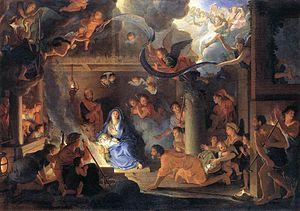
L'exégèse contemporaine concernant le personnage de Jésus confronte les éléments de la vie de Jésus de Nazareth présents dans les textes antiques, essentiellement chrétiens, avec les connaissances historiques générales modernes. Elle soumet donc, depuis le XIXᵉ siècle, les textes du Nouveau Testament à l'analyse dans le but de faire la part de ce qui est compatible avec l'histoire et ce qui ne l'est pas.
Le mot Nativité désigne principalement la naissance à Bethléem de Jésus de Nazareth. La date de cette naissance marque l'année origine du calendrier grégorien, qui fait aujourd'hui référence dans la majeure partie du monde. La Nativité est célébrée le 25 décembre par les catholiques et correspond à l'acception chrétienne de la fête de Noël.